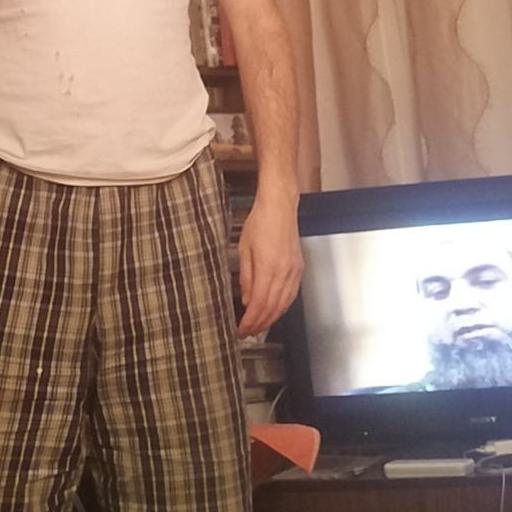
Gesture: no_gesture